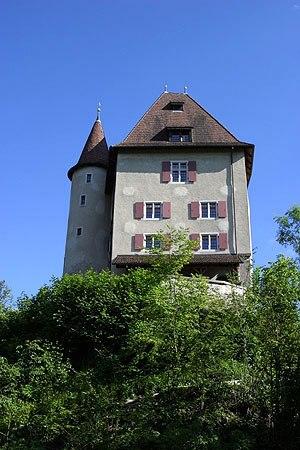
Château de Liebegg près de Gränichen (canton d'Argovie)